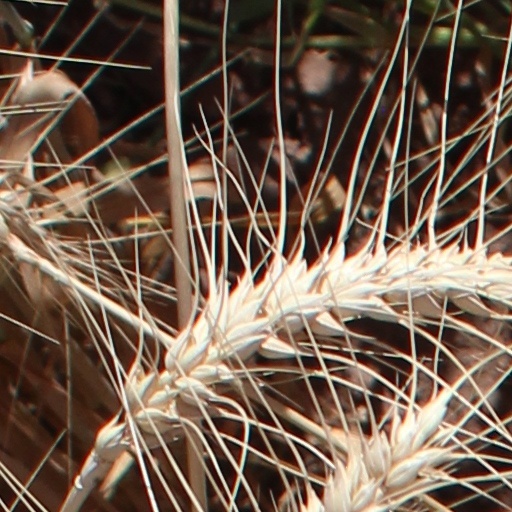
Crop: wheat